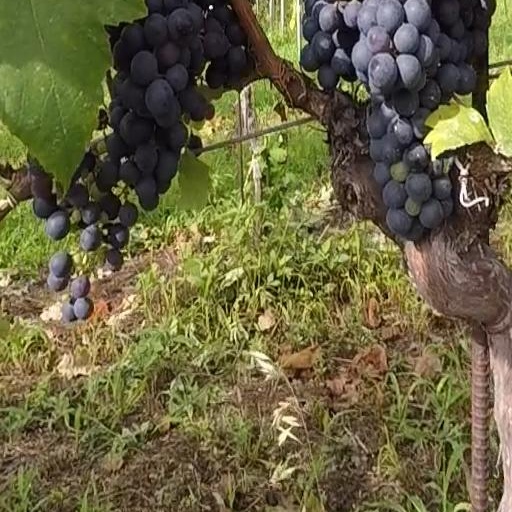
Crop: grape